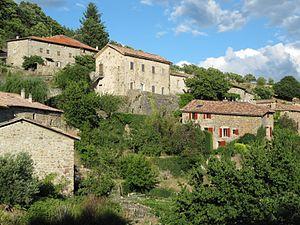
Le village vu de la place
Laboule est une commune française, située dans le département de l'Ardèche en région Auvergne-Rhône-Alpes.